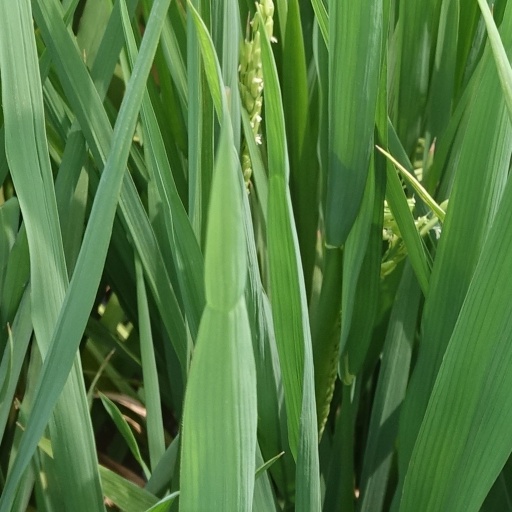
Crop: rice